Mars in culture

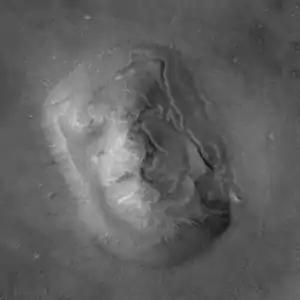
Martian geological features can trigger facial pareidolia, such as the "Face on Mars".

The planet Mars is named after the Roman god of war Mars. In Babylonian astronomy, the planet was named after "Nergal", their deity of fire, war, and destruction, most likely due to the planet's reddish appearance. Whether the Greeks equated Nergal with their god of war, Ares, or whether both drew from a more ancient association is unclear. In the age of Plato, the Greeks called the planet Ἄρεως ἀστἡρ ("Areos aster"), or "star of Ares". Following the identification of Ares and Mars, it was translated into Latin as "stella Martis", or "star of Mars", or simply "Mars". The Hellenistic Greeks also called the planet Πυρόεις "Pyroeis", meaning "fiery".